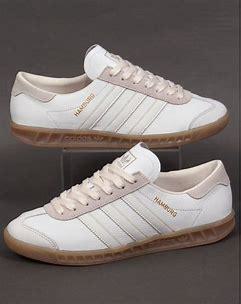
Brand: Adidas
Model: Hamburg